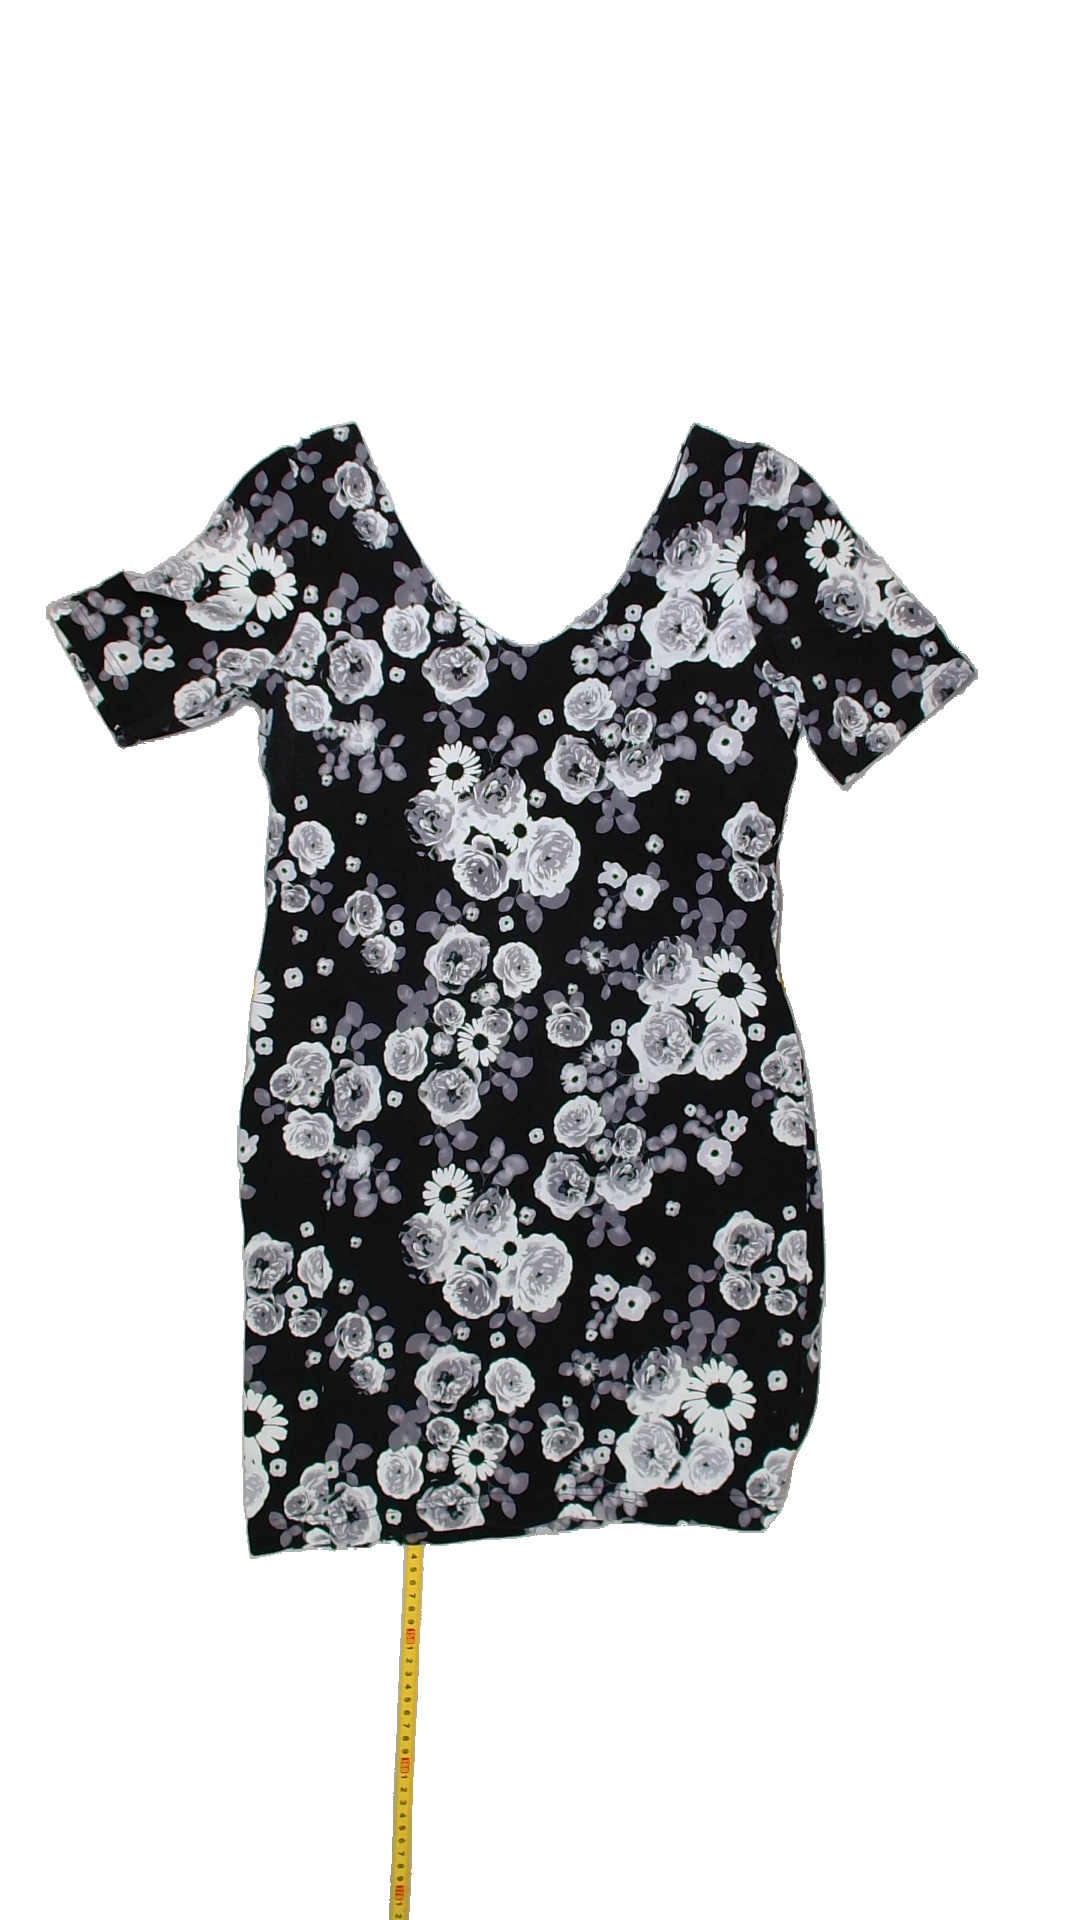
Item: Dress (Ladies)
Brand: H&m
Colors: Black, White, Grey
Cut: Tight
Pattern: Floral print
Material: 100% Cotton
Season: All
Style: No trend
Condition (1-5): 2
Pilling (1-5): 5
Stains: No
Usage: Export
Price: <50